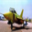
Label: airplane